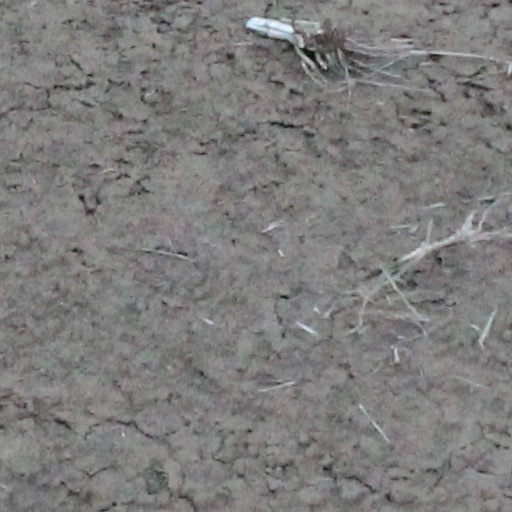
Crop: wheat